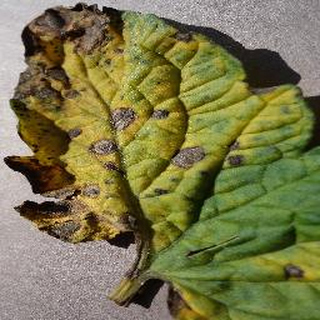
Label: tomato_early_blight